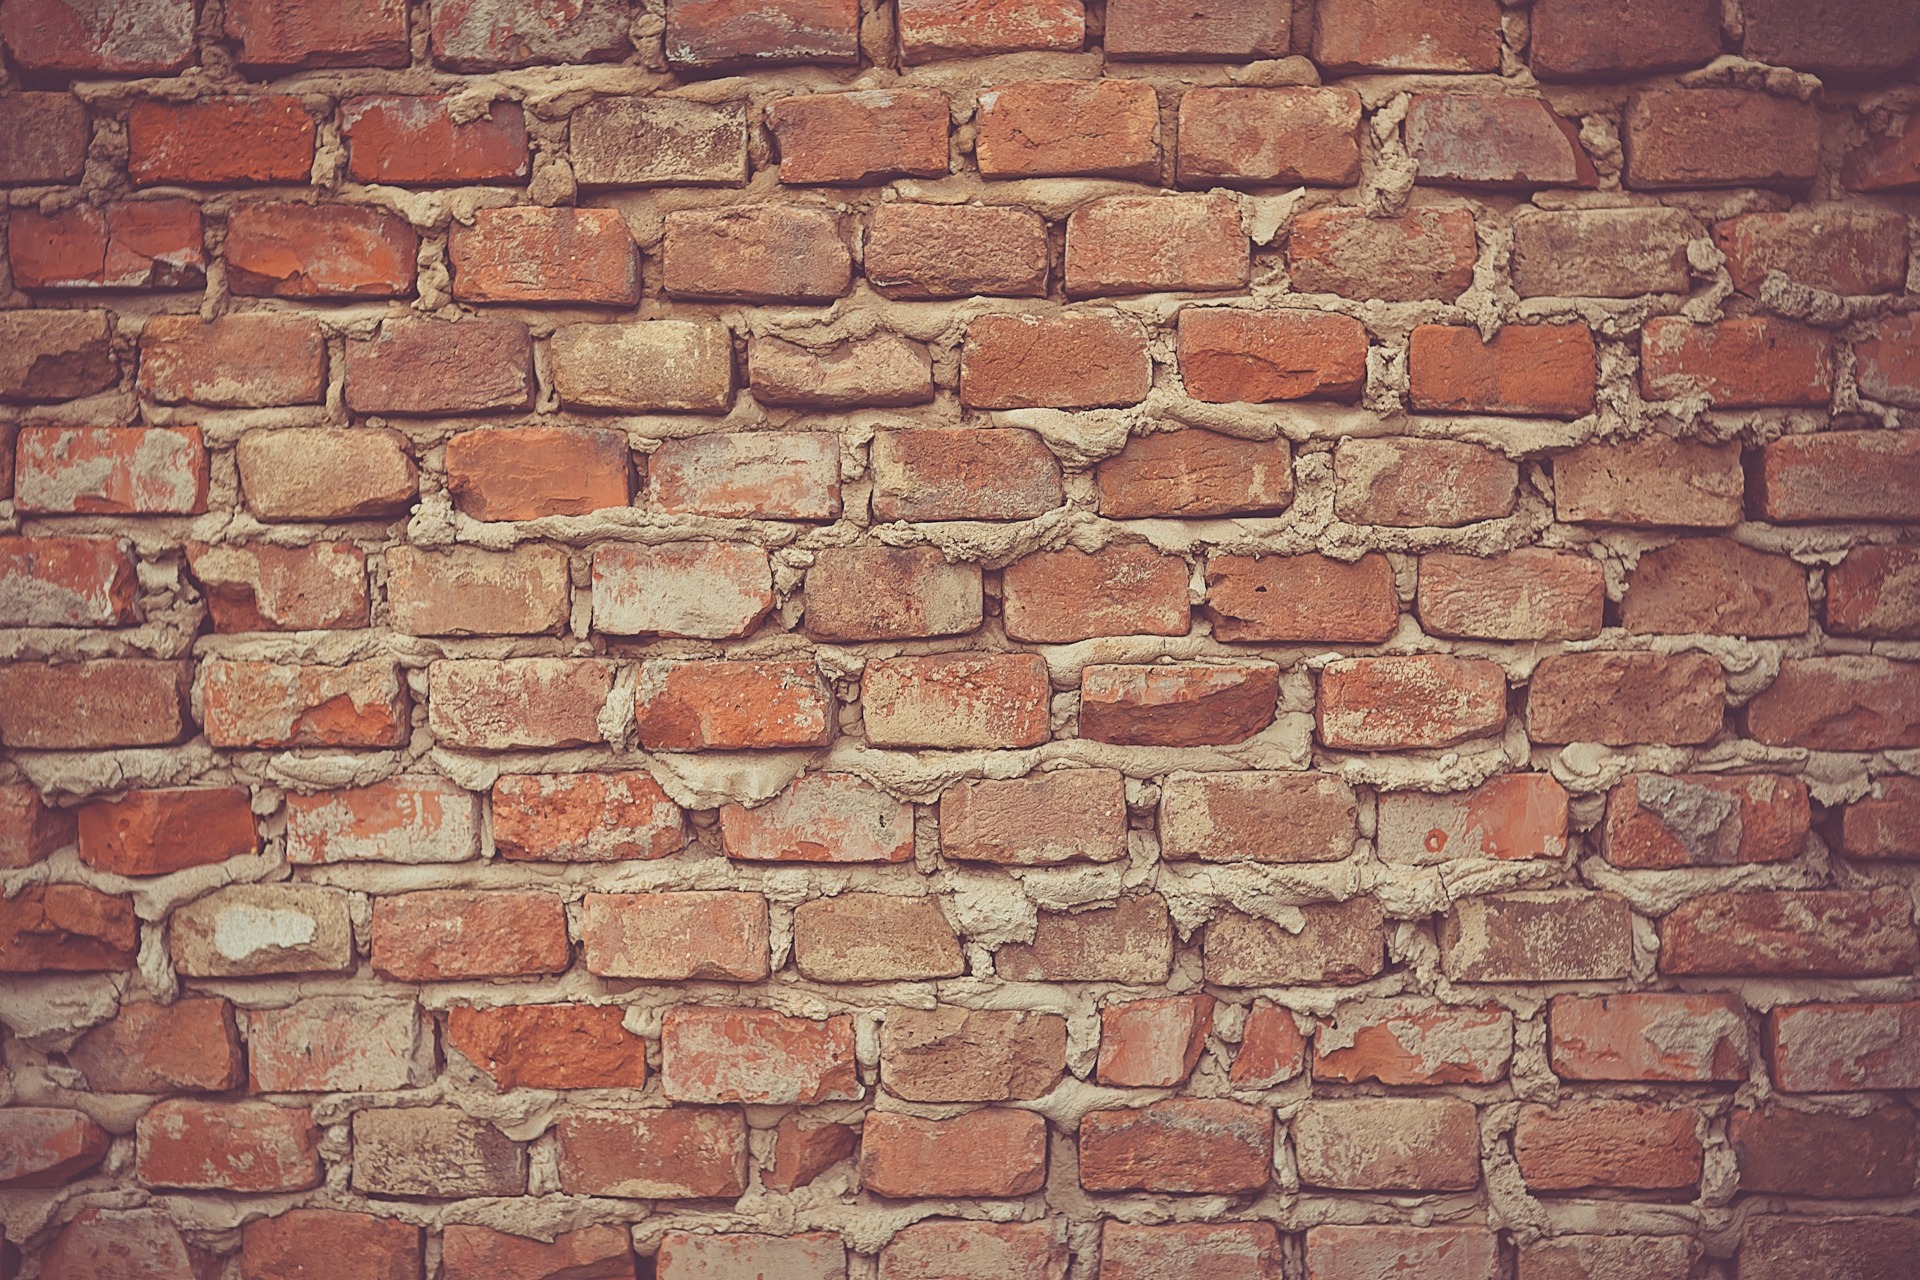
floor, wall, red, stone wall, brick, material, brick wall, mortar, bricks, brickwork, plaster, flooring, grout, wall of bricks